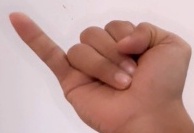
ASL sign: J